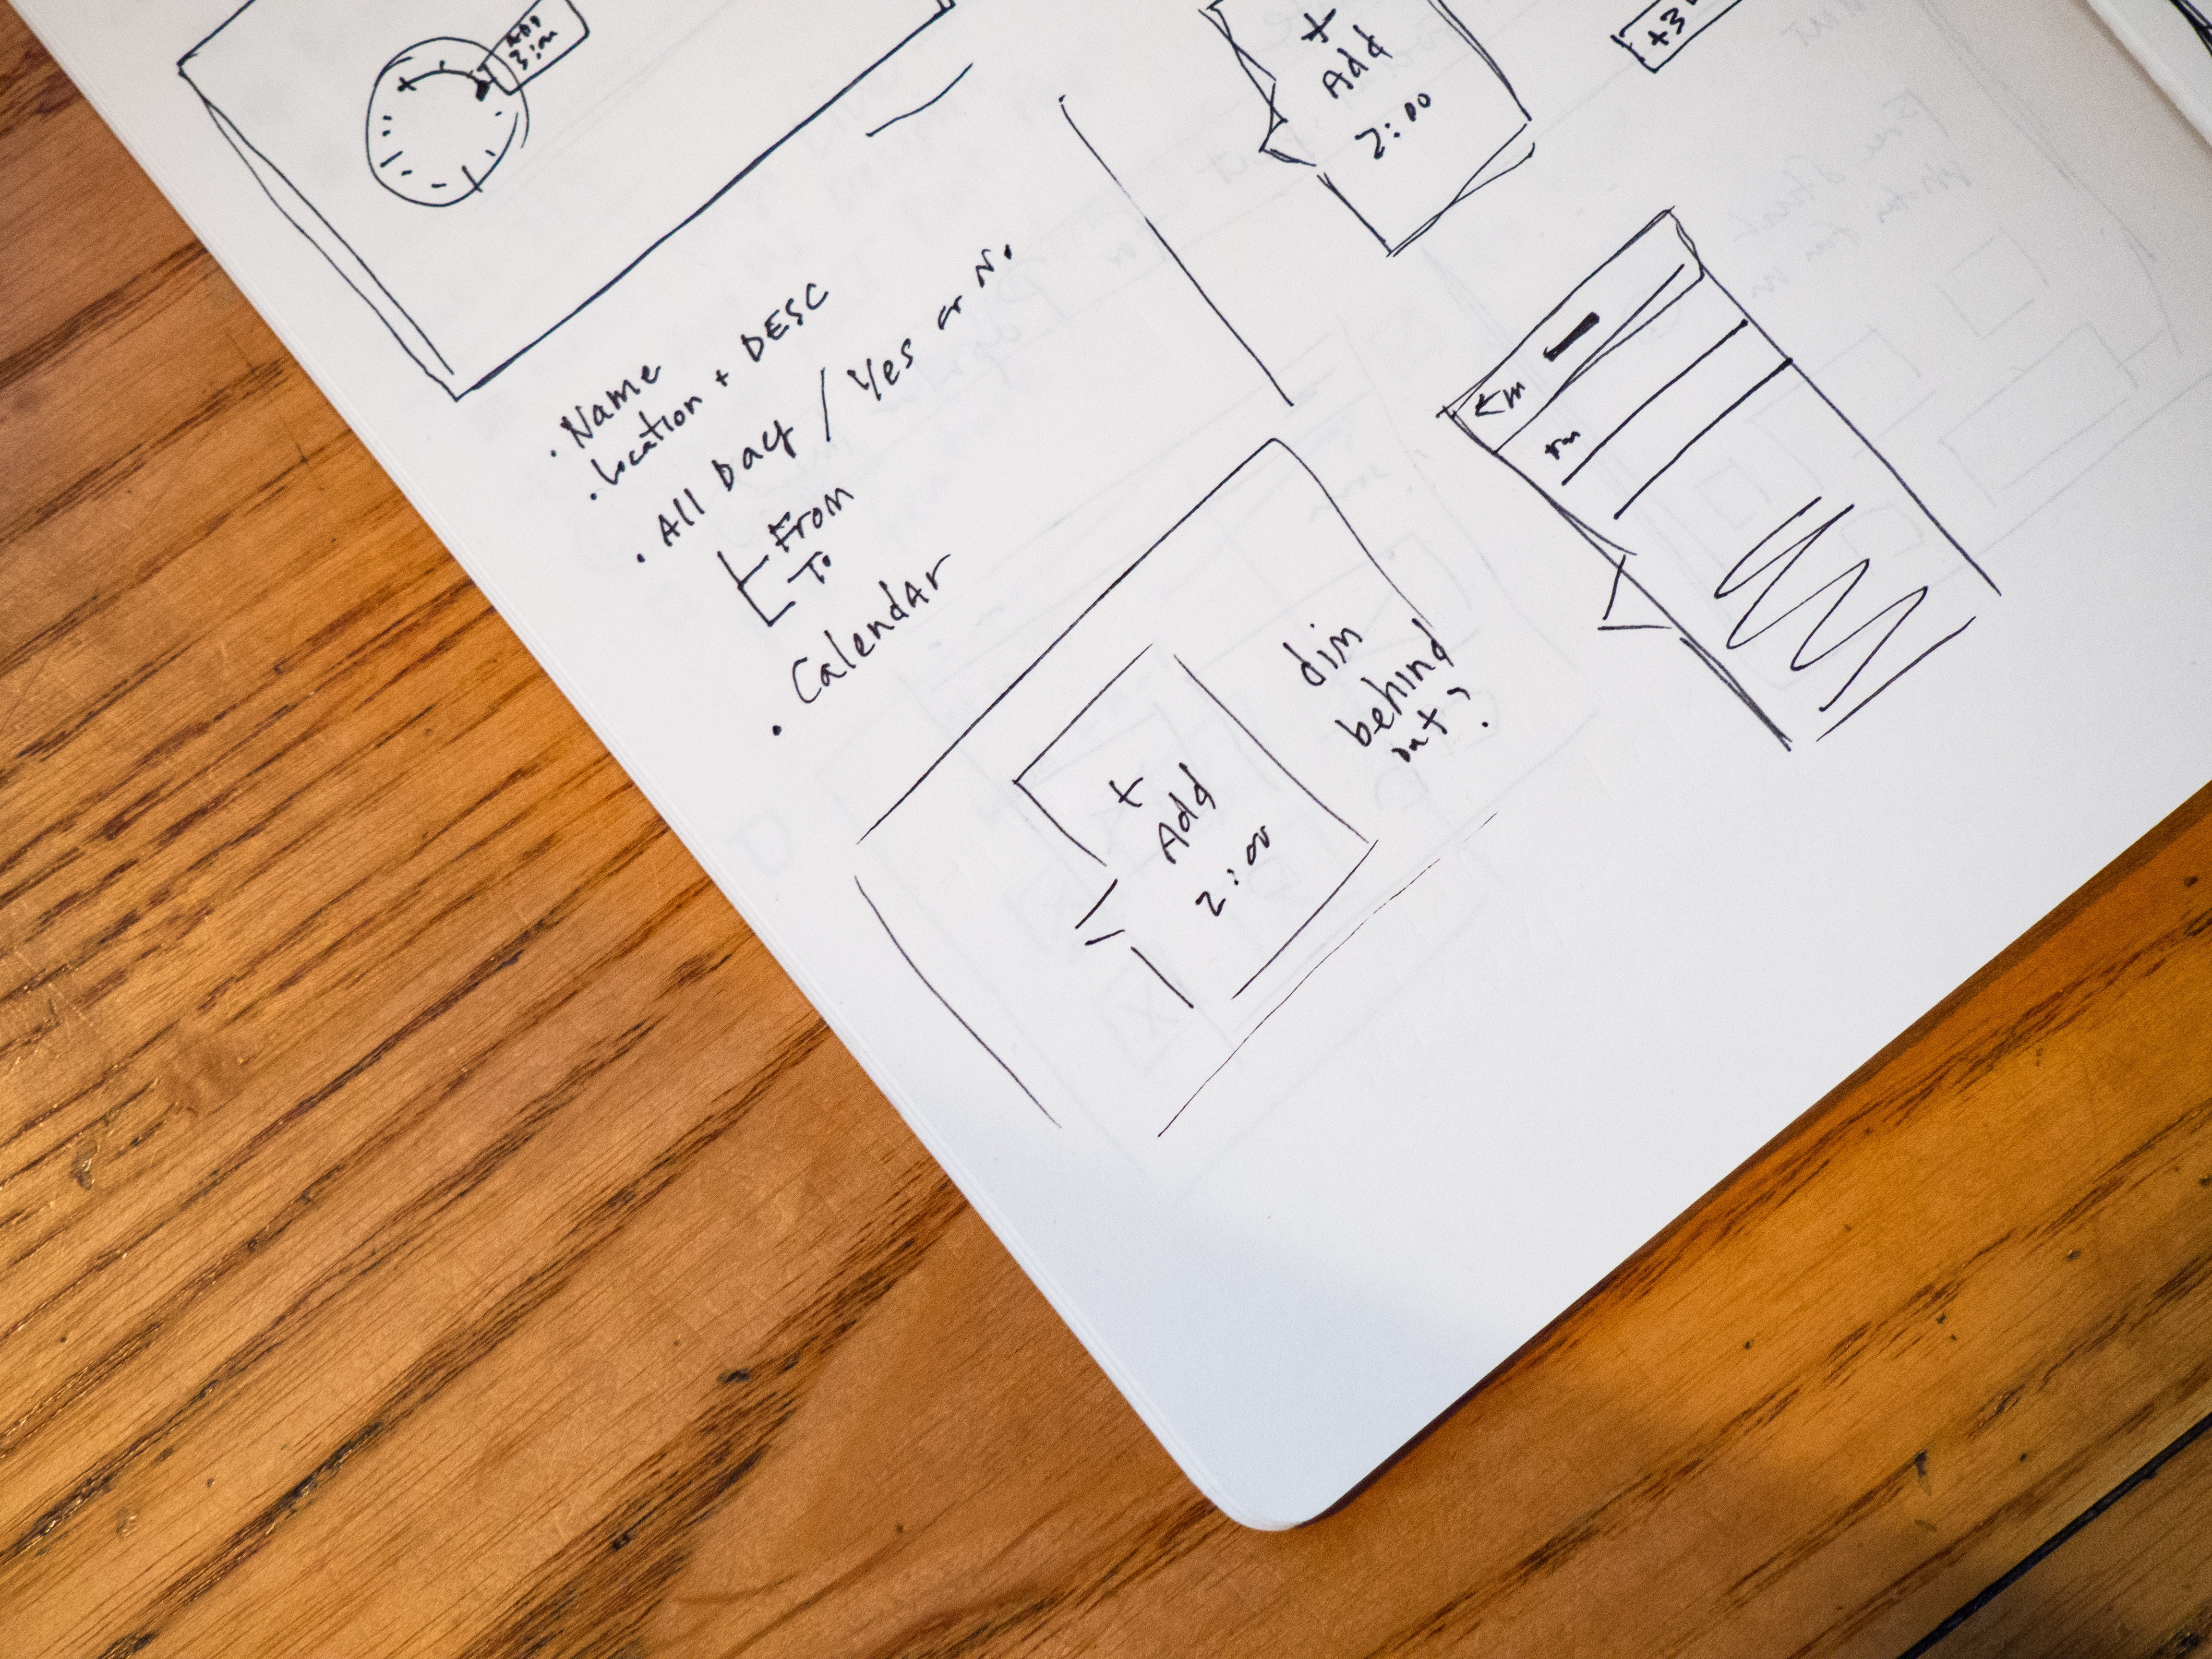
text, font, design, pattern, paper, stationery, handwriting, illustration, drawing, parallel, paper product, number